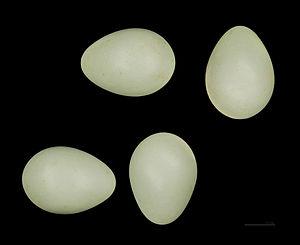
L'Étourneau roselin est une espèce de passereau migrateur d'Eurasie appartenant à la famille des Sturnidae.